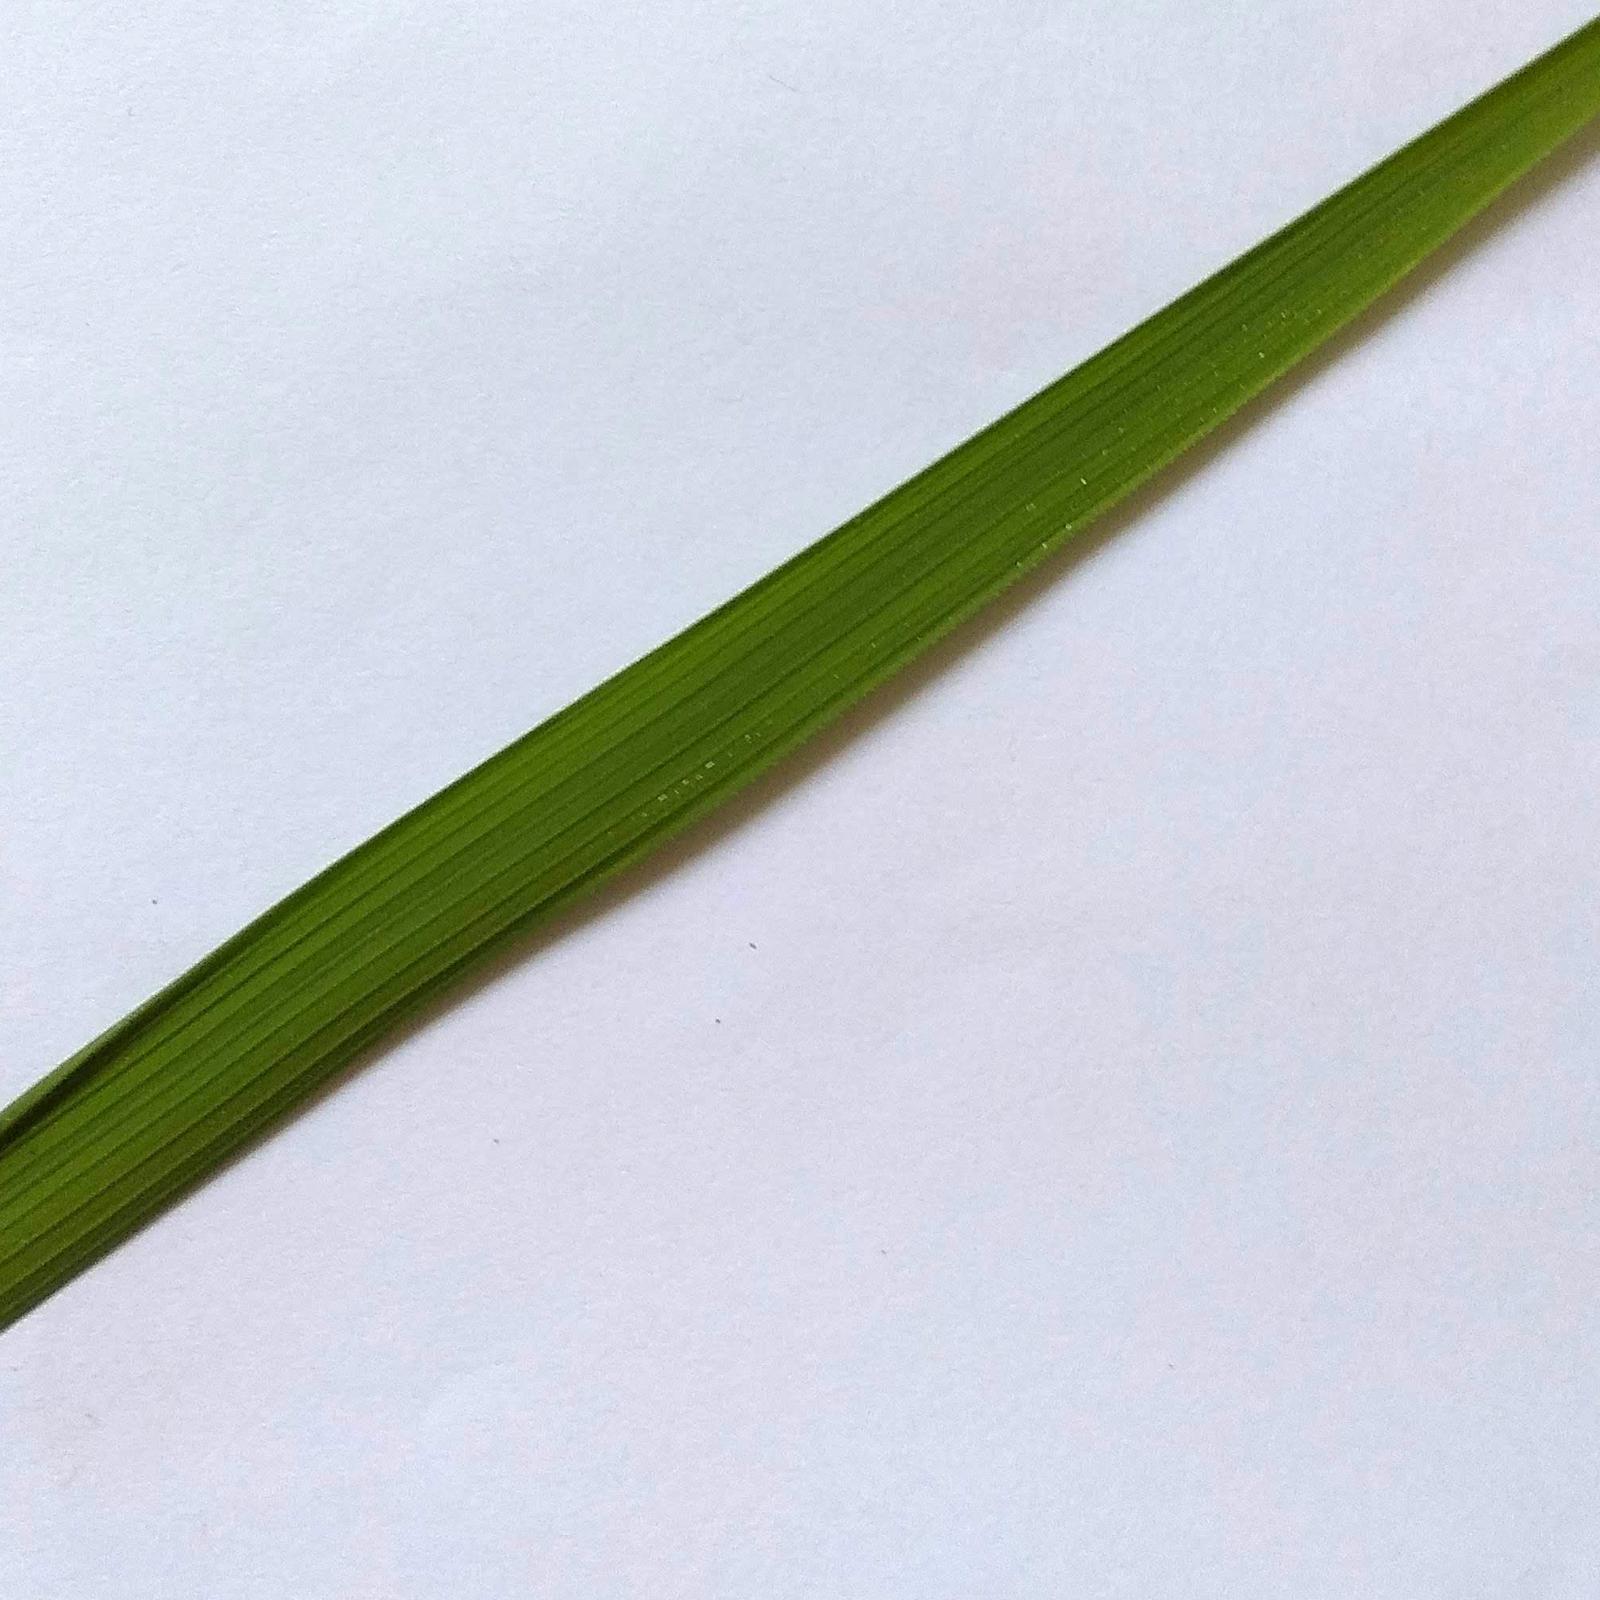
Nhãn: Healthy